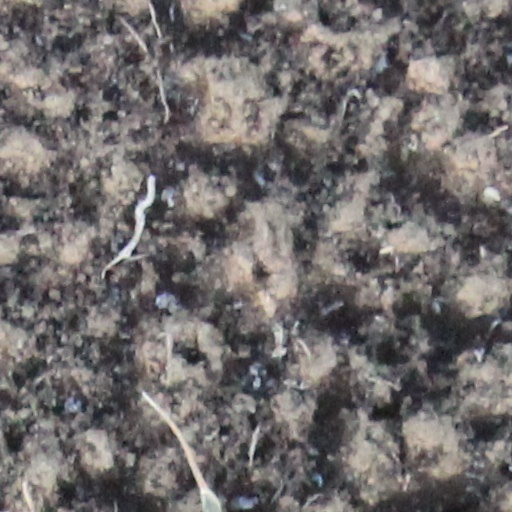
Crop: wheat